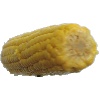
Label: corn